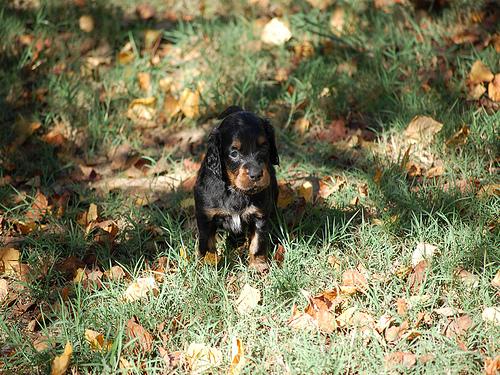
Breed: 228-n000085-Gordon_setter